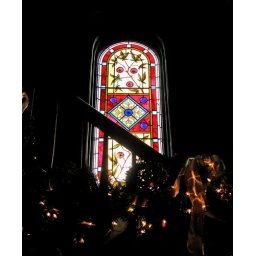
Stained glass window in the 1883 Stansbury House